Los Altos History Museum

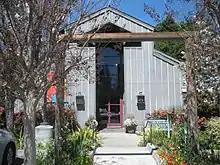
Entrance to the Los Altos History Museum

The museum features both a permanent exhibit as well as changing exhibits. Its permanent/flagship exhibit, titled "Making Connections: Stories from the Land," delivers an immersive, interactive multimedia experience of the events that transformed the landscape and the people who shaped this area, from the Ohlone people, to Spanish and Mexican land grantees, early settlers, apricot orchardists, and today's Silicon Valley residents. One highlight is a diorama of Los Altos as it appeared in 1932 with an operational O-scale model train representing the Southern Pacific rail line through the town that ran from 1907 through 1963 and ceased operating in 1964 to be replaced by Foothill Expressway.